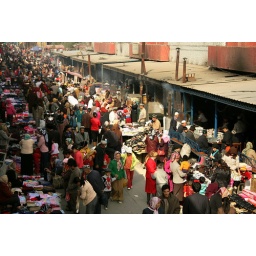
The clothing section at the Sunday market in Kashgar. China